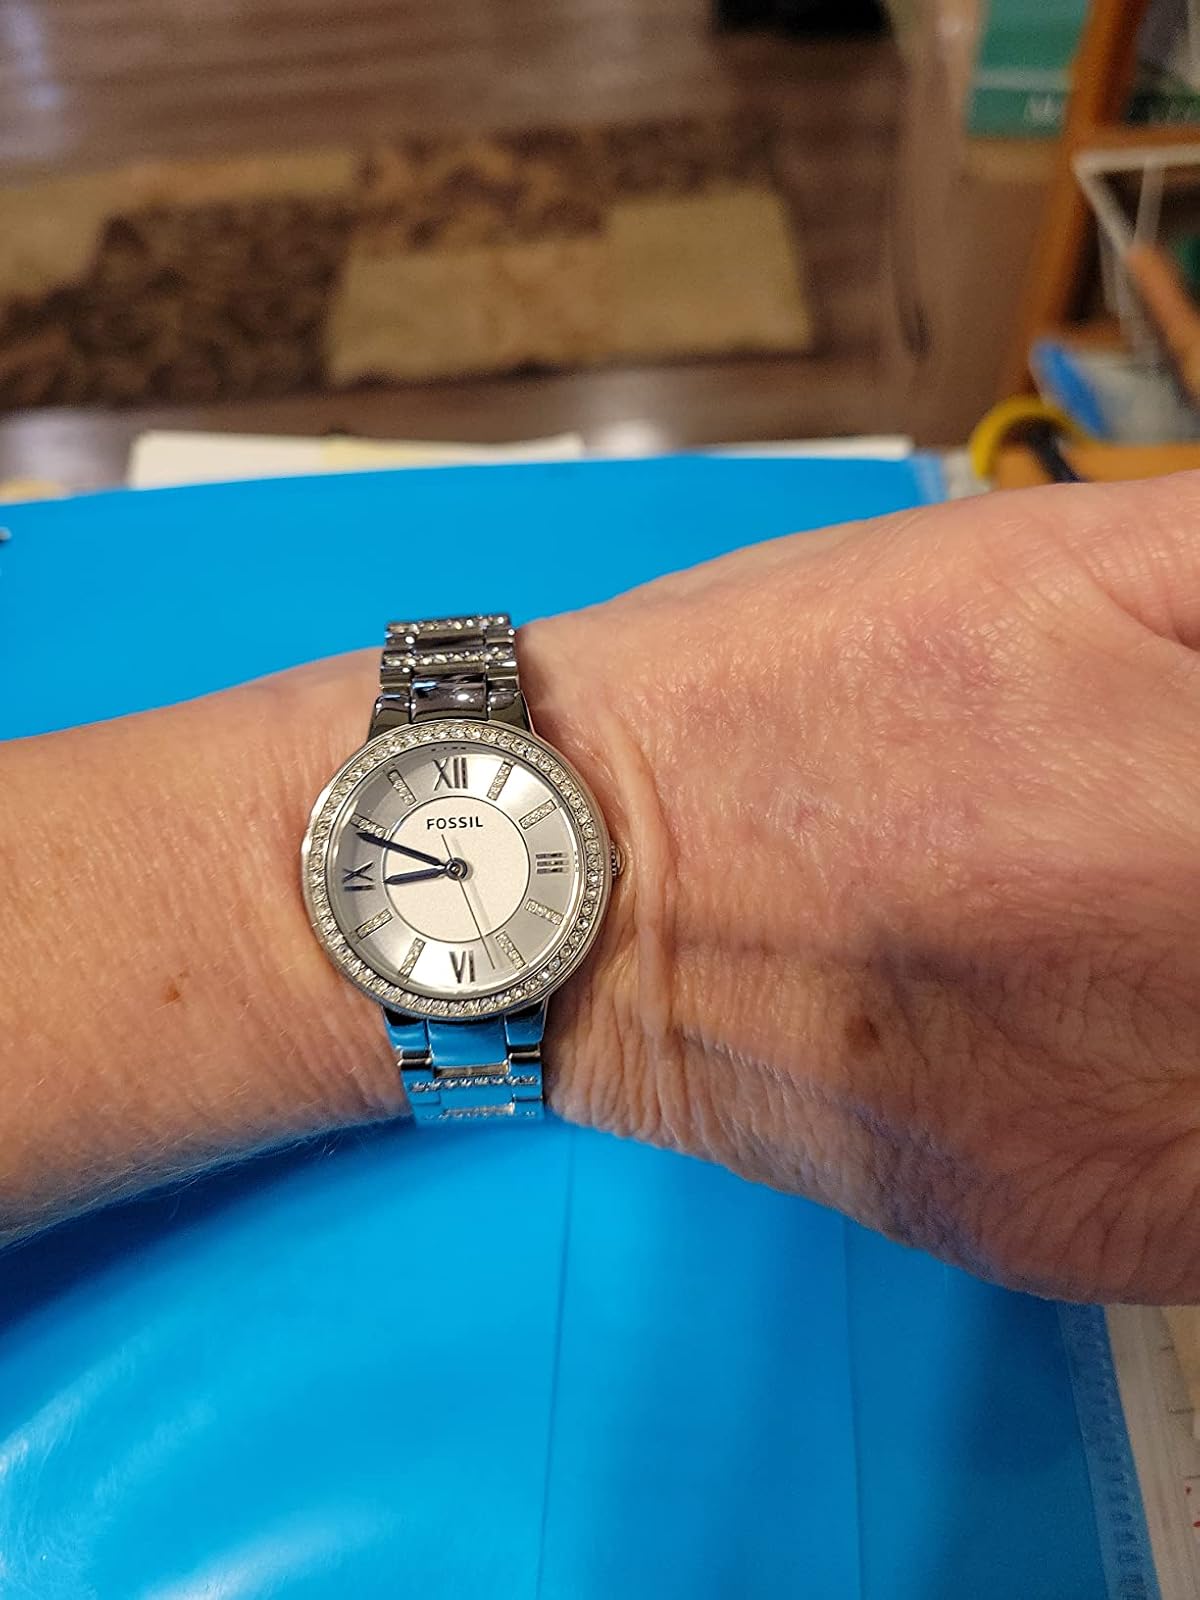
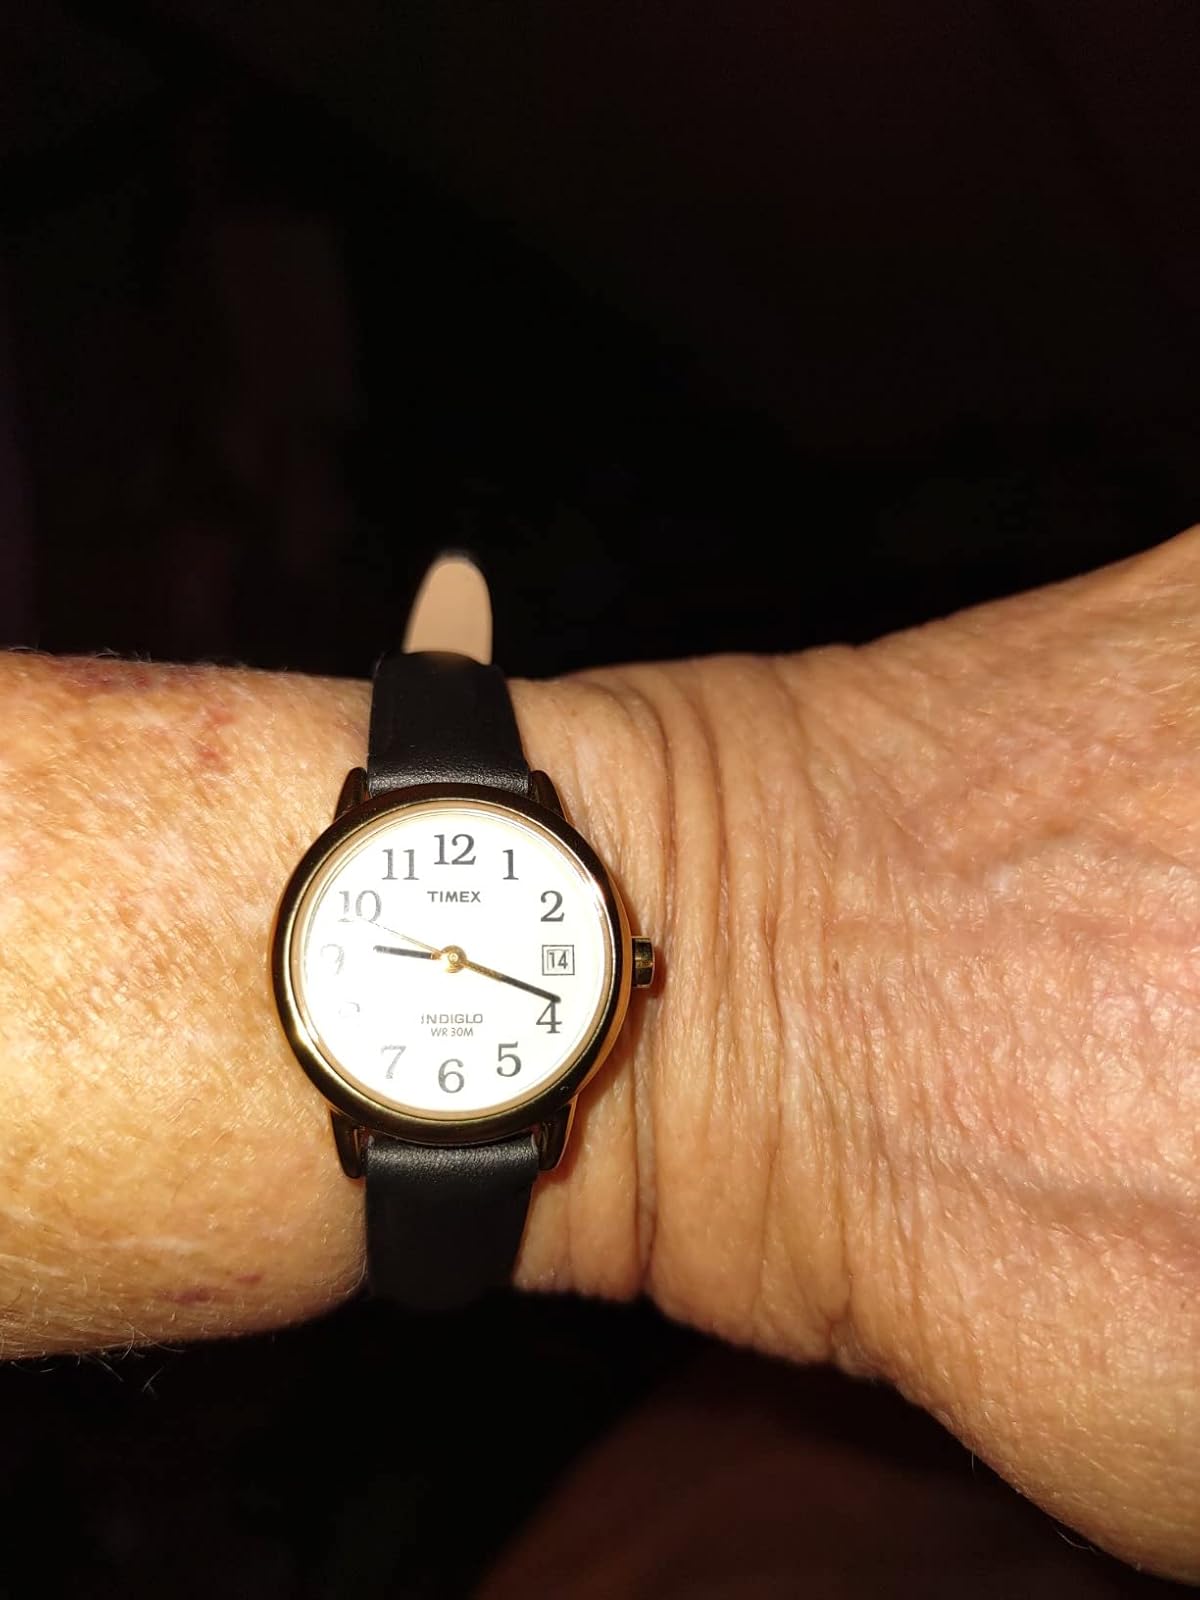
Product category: accessories_watch
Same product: no